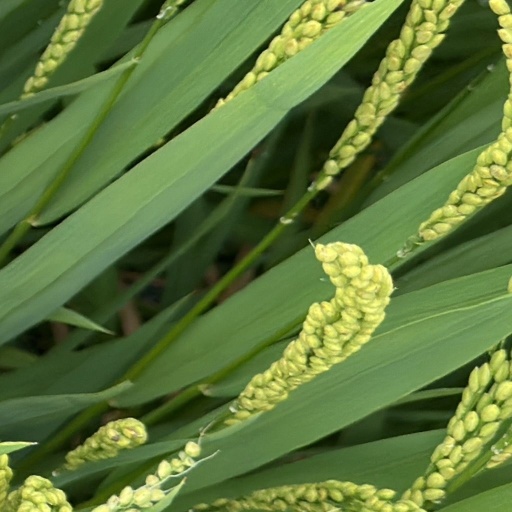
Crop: rice